Yates Tavern

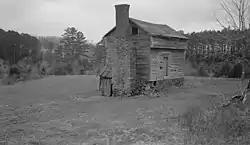
Yancy Cabin, HABS Photo

Yates Tavern, also known as Yancy Cabin, is a historic tavern located near Gretna, Pittsylvania County, Virginia. The building dates to the late-18th or early-19th century, and is a two-story, frame building sheathed in weatherboard. It measures approximately 18 feet by 24 feet and has eight-inch jetty on each long side at the second-floor level. It is representative of a traditional hall-and-parlor Tidewater house. The building was occupied by a tavern in the early-19th century. It was restored in the 1970s.